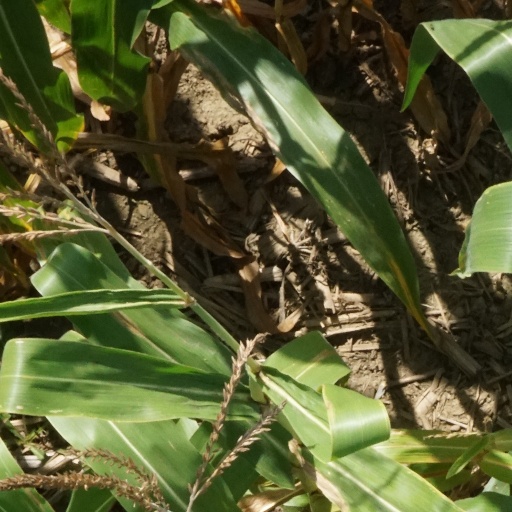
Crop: maize; corn